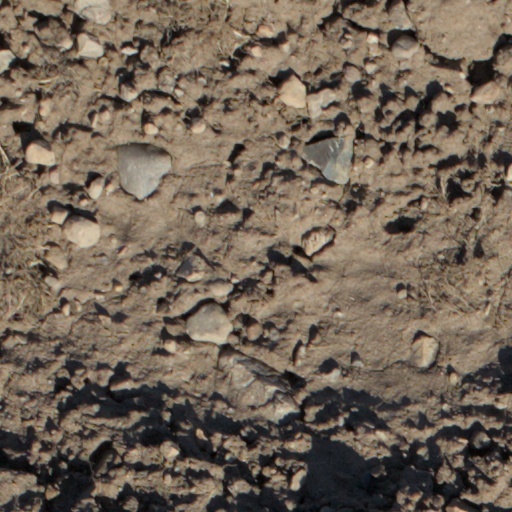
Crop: wheat